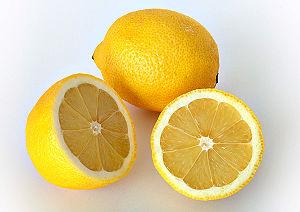
La maturité est l'étape dans laquelle se trouve un organisme qui a atteint son plein développement. L'adjectif associé est mûr.
L'acide citrique est un acide tricarboxylique α-hydroxylé présent en abondance dans le citron, d'où son nom. Il s'agit d'un acide faible qui joue un rôle important en biochimie comme métabolite du cycle de Krebs, une voie métabolique majeure chez tous les organismes aérobies. Les citrates émis par les racines de certaines plantes jouent aussi un rôle important en écologie et agroécologie, car ils rendent le phosphore plus facilement bioassimilable par les plantes.